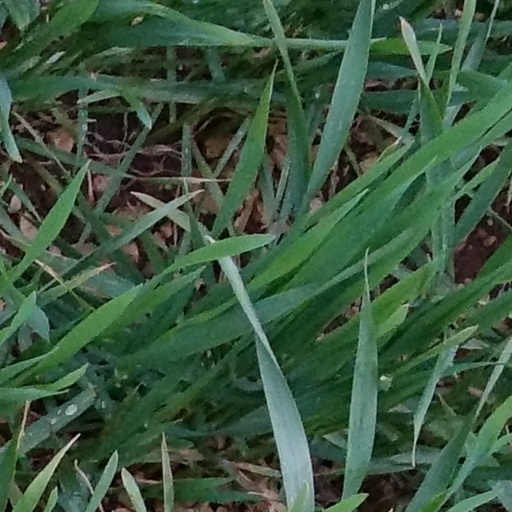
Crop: wheat